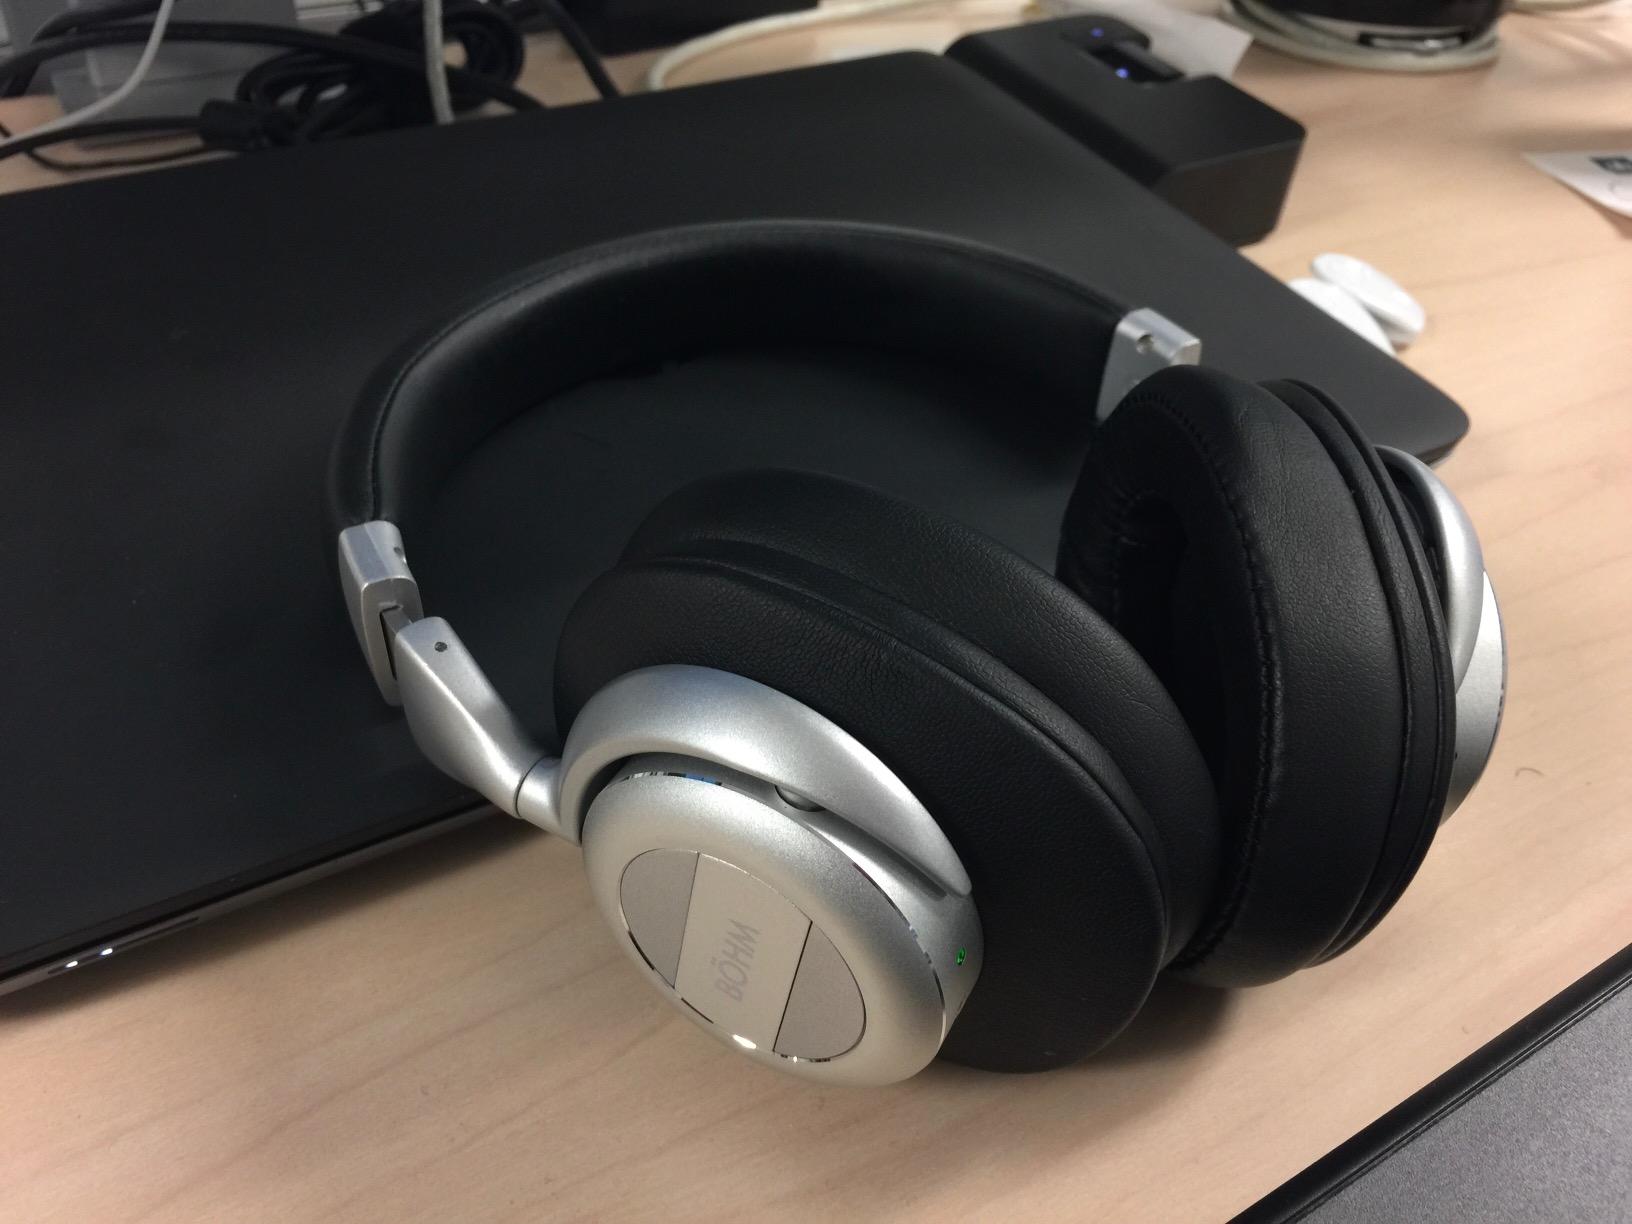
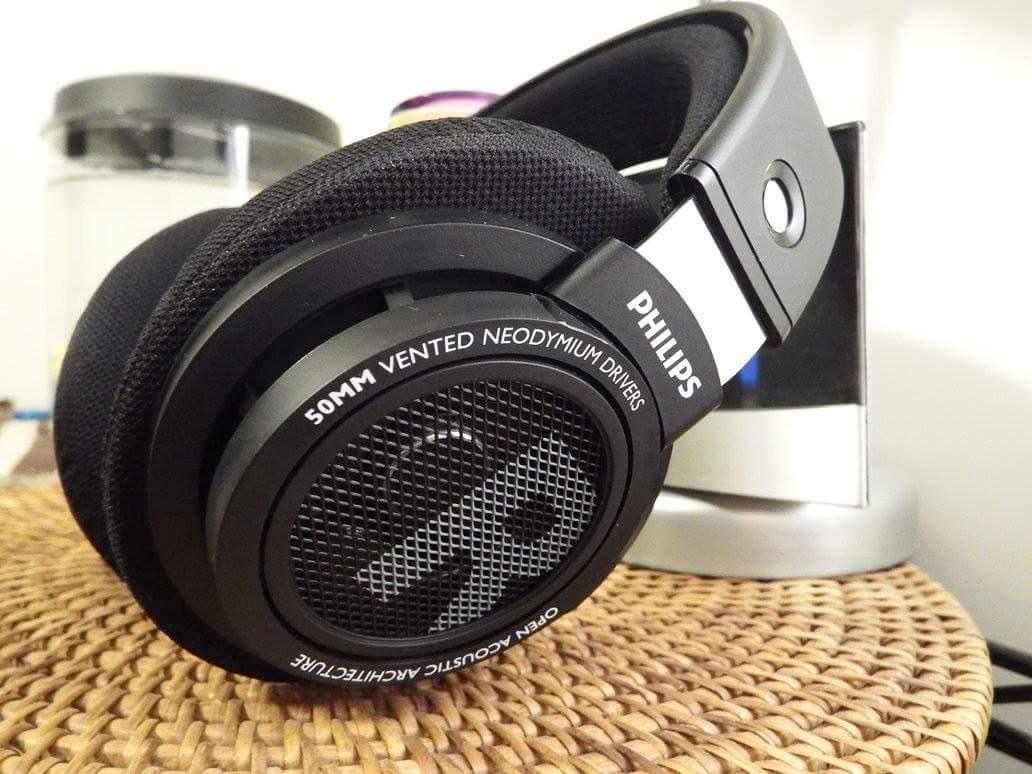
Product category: headphones
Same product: no